Poona Sarvajanik Sabha

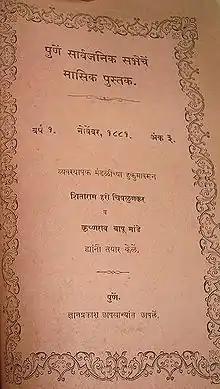
Monthly journal of Pune Sarvajanik Sabha published in 1881

Poona Sarvajanik Sabha, (Also knows as Sarvajanik Sabha ), was a sociopolitical organisation in British Raj which started with the aim of working as a mediating body between the government and people of India and to popularise the peasants' legal rights.